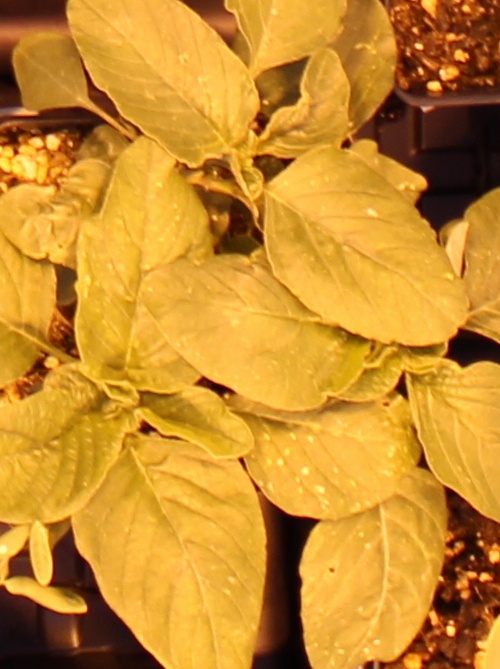
Label: Redroot Pigweed